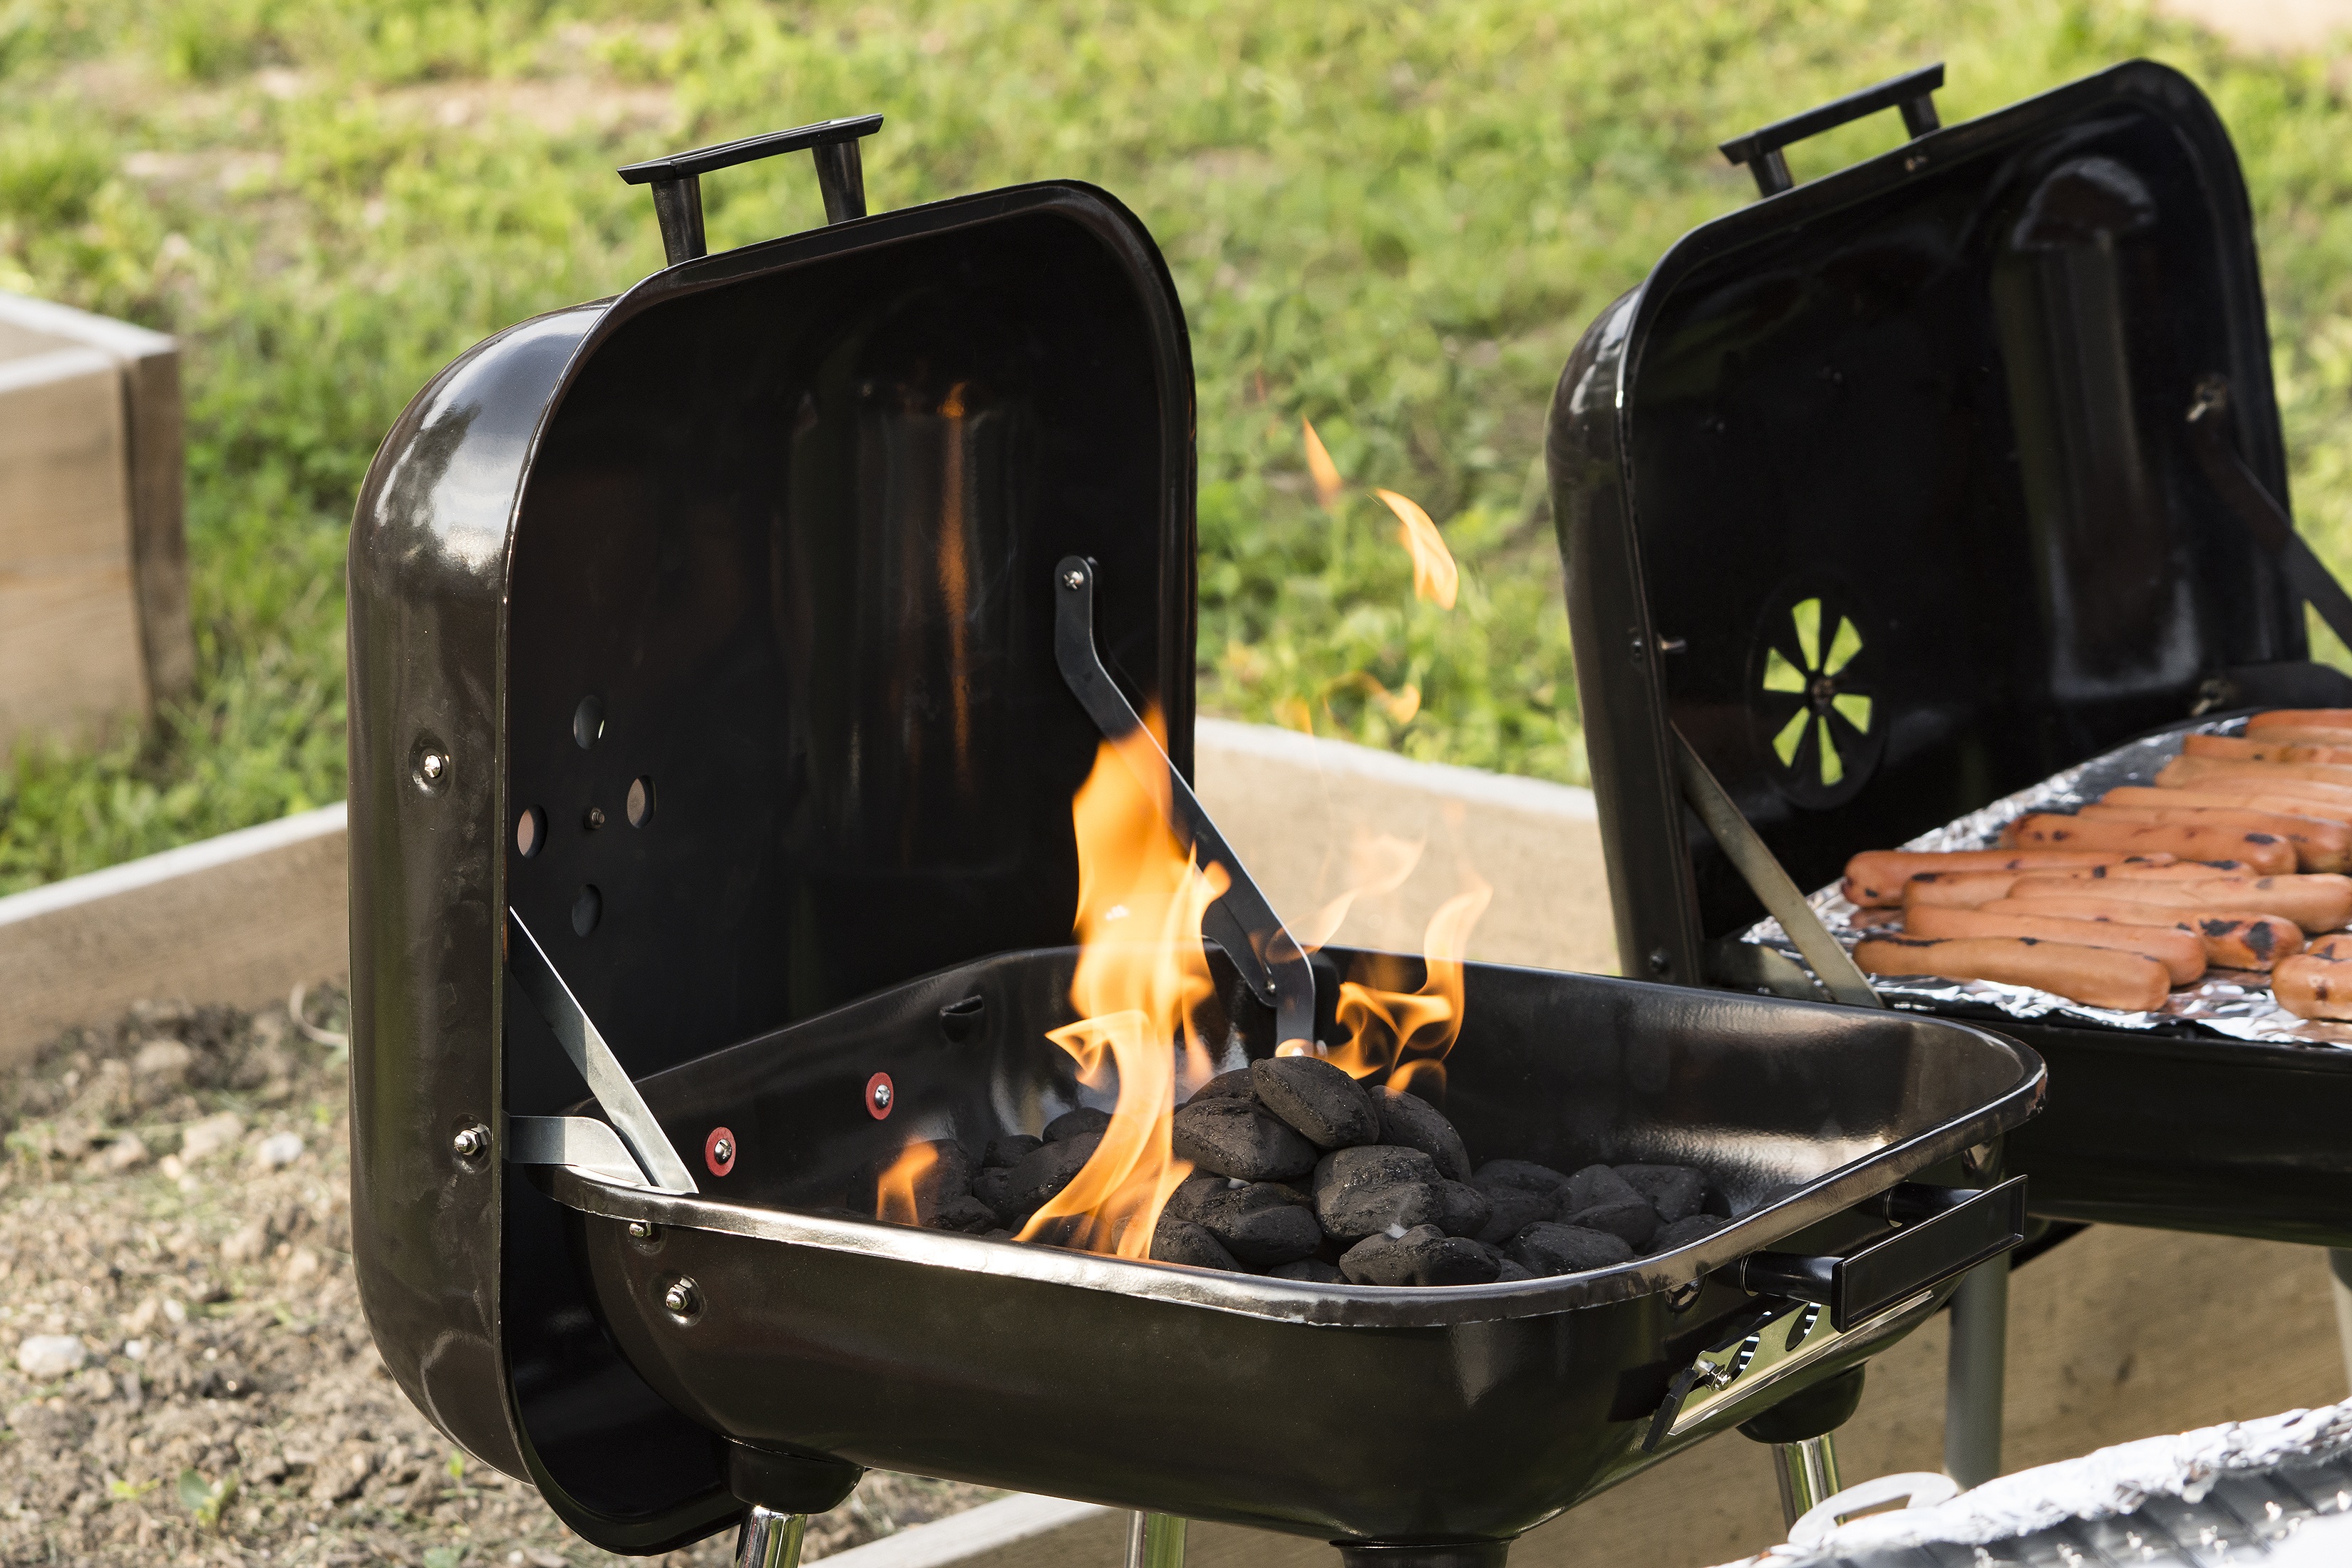
smoke, summer, roast, dish, food, cooking, bbq, flame, fire, garden, meat, barbecue, beef, cook, grill, outdoors, outside, hot, seasonal, baltimore, grilled, ribs, grilling, coals, barbecue grill, cookout, outdoor grill